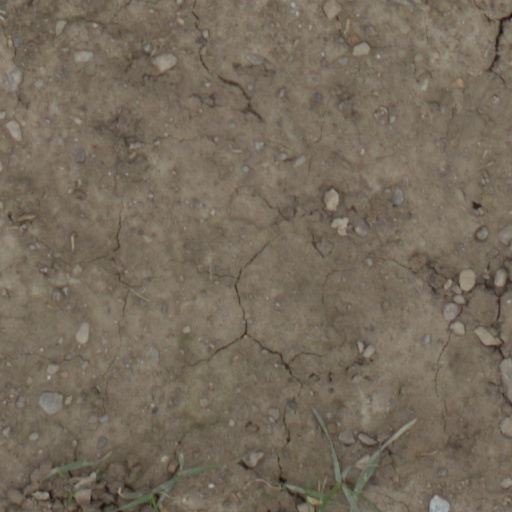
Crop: wheat